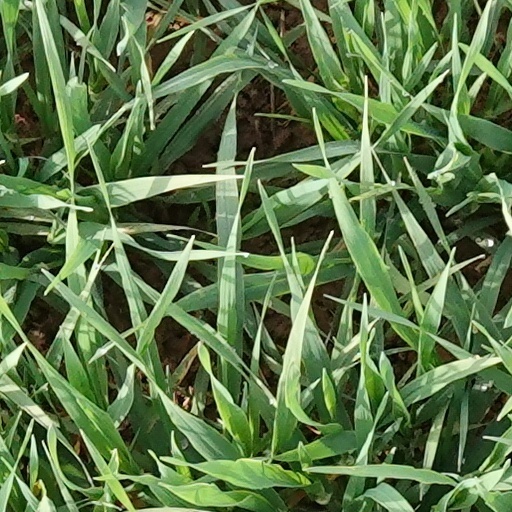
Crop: wheat